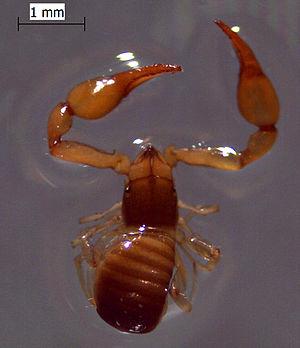
Les Chthoniidae sont une famille de pseudoscorpions.
Chthonius est un genre de pseudoscorpions de la famille des Chthoniidae.
Les Chthonioidea sont une super-famille de pseudoscorpions.